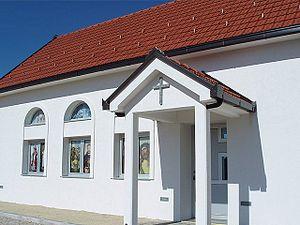
Gornja Britvica est un village de Bosnie-Herzégovine. Il est situé sur le territoire de la Ville de Široki Brijeg, dans le canton de l'Herzégovine de l'Ouest et dans la Fédération de Bosnie-et-Herzégovine. Selon les premiers résultats du recensement bosnien de 2013, il compte 80 habitants.